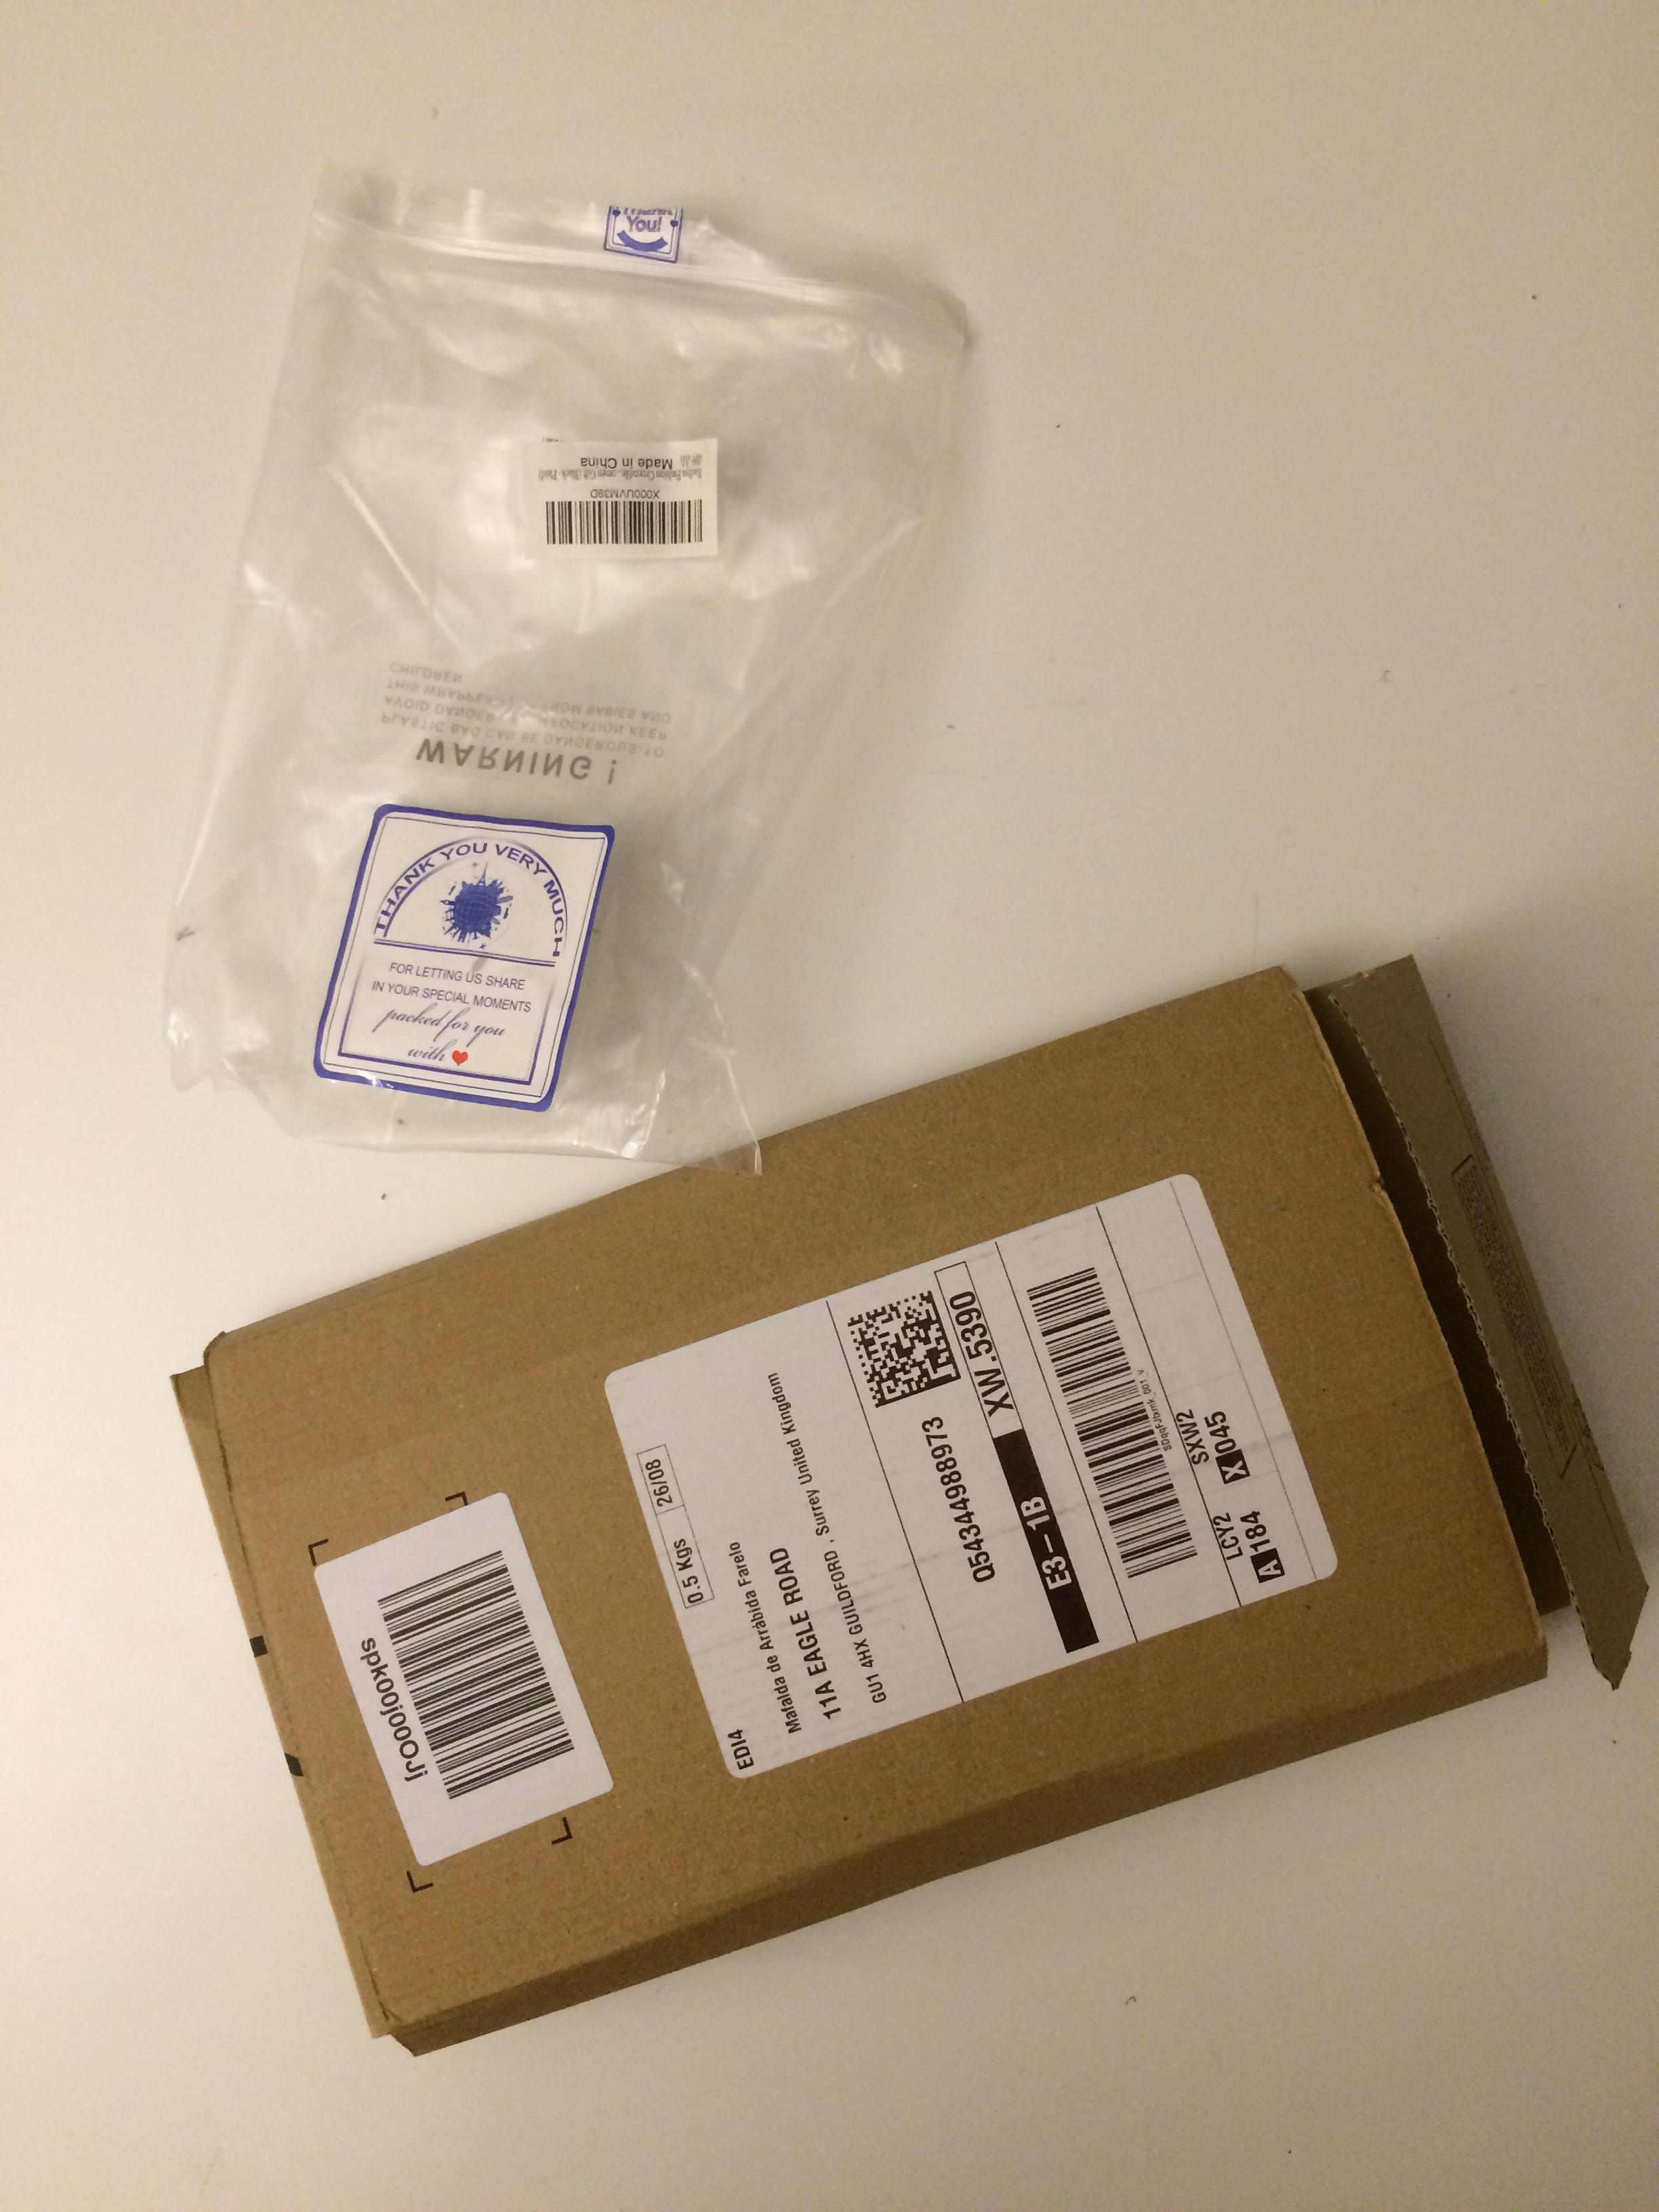
Object: Plastic film (Plastic bag & wrapper)

Object: Corrugated carton (Carton)